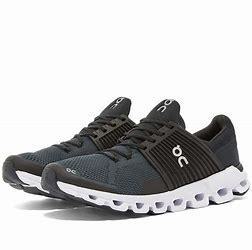
Brand: ON
Model: Cloudswift